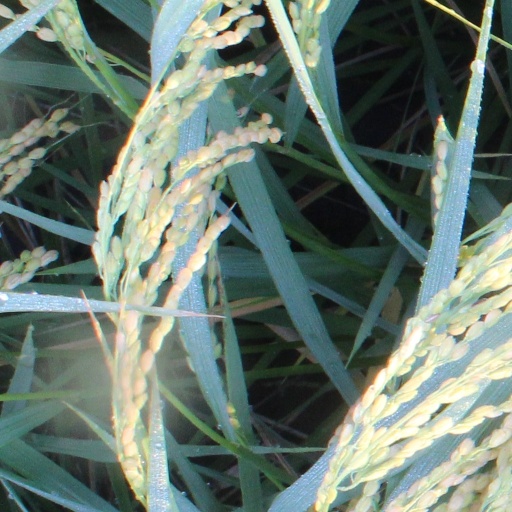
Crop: rice